Alien (film)

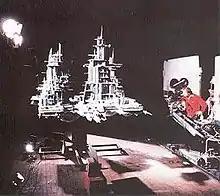
Ridley Scott filmed model shots of the "Nostromo" and its attached ore refinery. He made slow passes filming at frames per second to give the models the appearance of motion.

"Alien" was filmed over 14 weeks from July 5 to October 21, 1978. Principal photography took place at Pinewood Studios and Shepperton Studios near London, while model and miniature filming was done at Bray Studios in Water Oakley, Berkshire. The production schedule was short due to the film's low budget and pressure from 20th Century-Fox to finish on time.